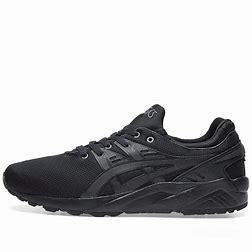
Brand: Asics
Model: Gel Kayano EVO